Hannover-Linden/Fischerhof station

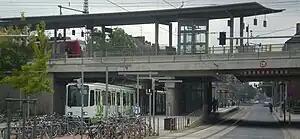
Hannover-Linden/Fischerhof railway station

Hannover-Linden/Fischerhof is a railway station located in Hannover, Germany. The station opened in 1872 and is located on the Hanover–Altenbeken line and the Hanover freight bypass. The train services are operated by Deutsche Bahn as part of the Hanover S-Bahn.